L'Age d'Or

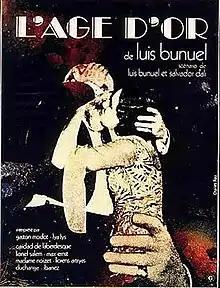
Poster for a 1970s re-release of "L'Age d'Or"

L'Age d'Or, commonly translated as The Golden Age or Age of Gold, is a 1930 French surrealist satirical comedy film directed by Luis Buñuel; the film is about the insanities of modern life, the hypocrisy of the sexual mores of bourgeois society, and the value system of the Catholic Church. The screenplay is by Buñuel and Salvador Dalí. Although "L'Age d'Or" was one of the first sound films made in France, along with "Miss Europe" and "Under the Roofs of Paris," much of the story is told with title cards like a predominantly silent film.